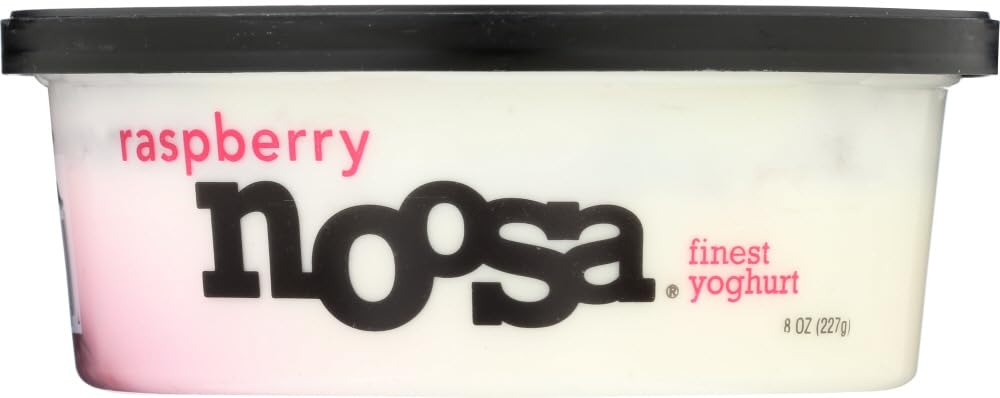
Item Name: Noosa, Raspberry, 8 Ounce
Value: 8.0
Unit: Ounce

Price: 2.09